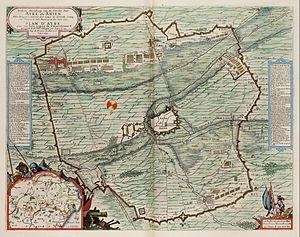
1641 est une année commune commençant un mardi.